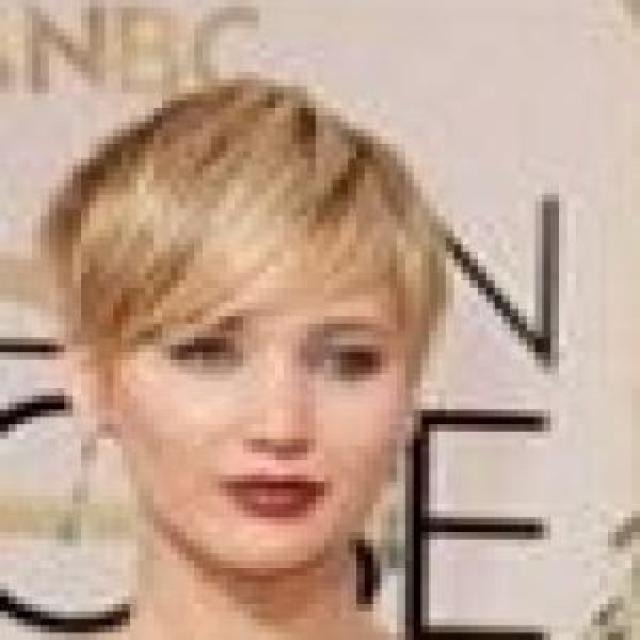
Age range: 21-44